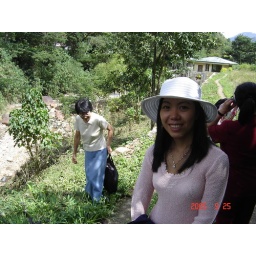
The field where the church is planting vegetables. You can also see the construction site of the new church in the background